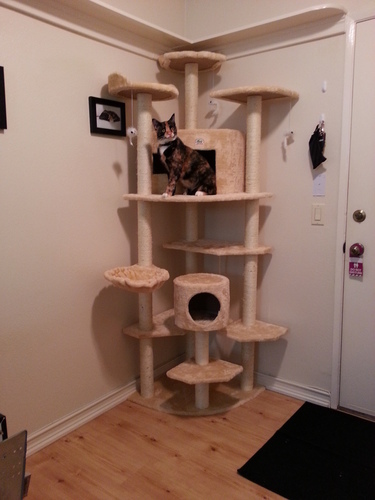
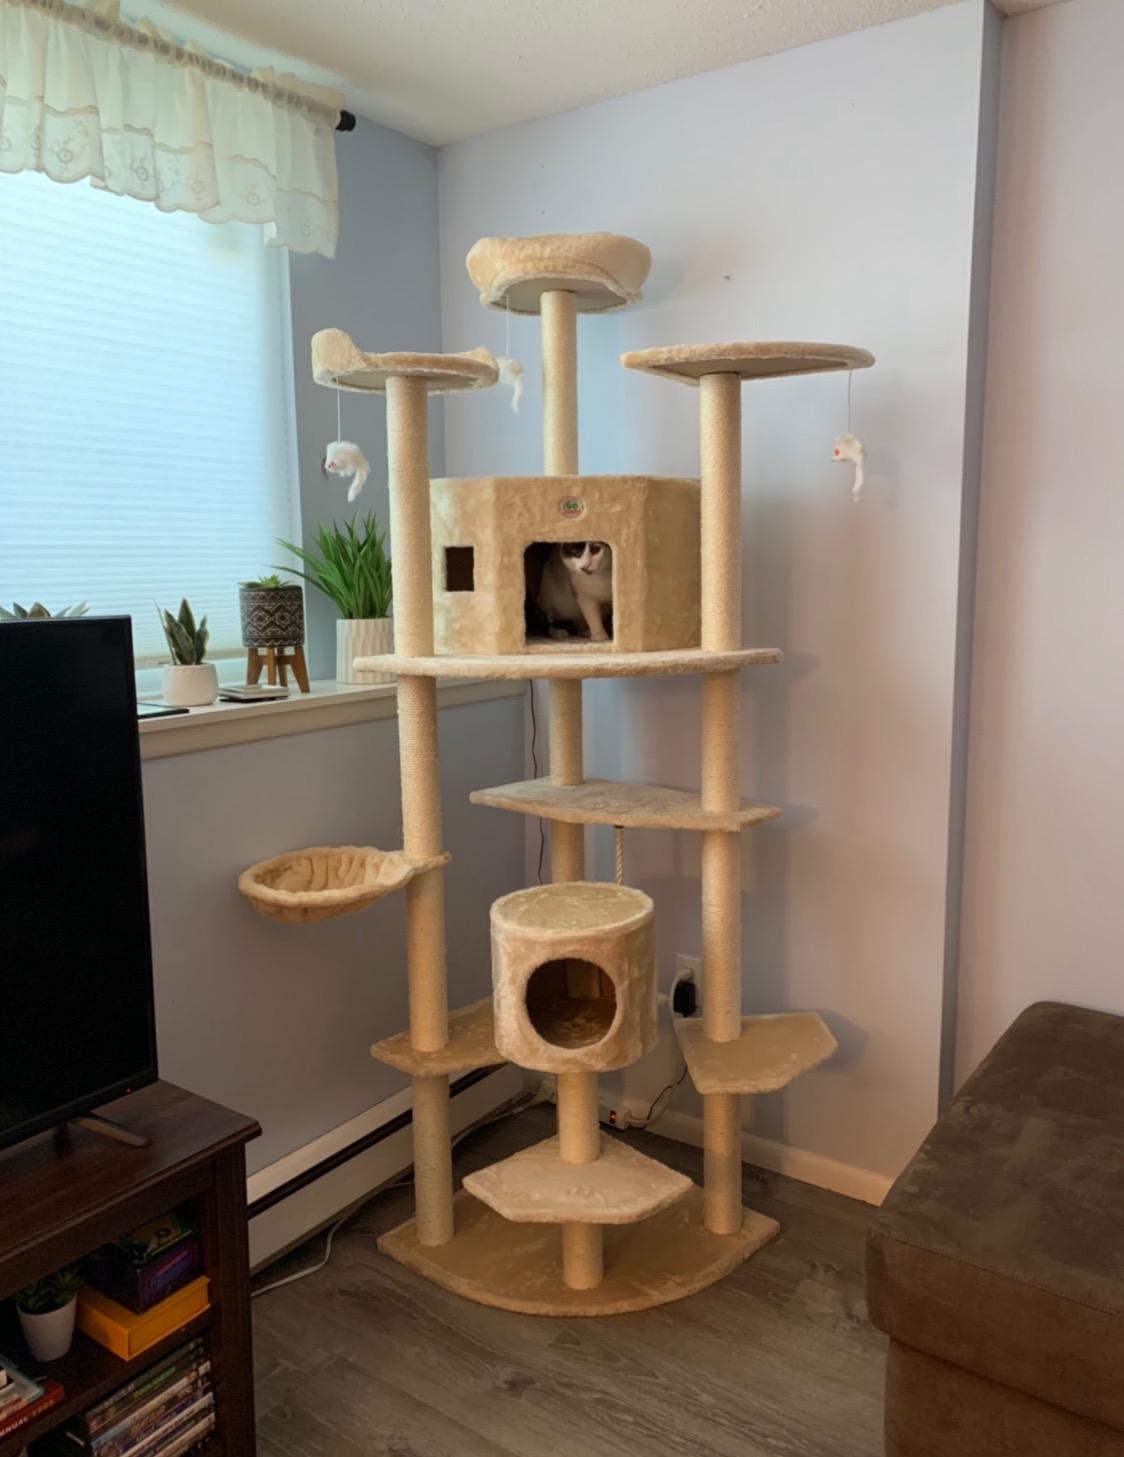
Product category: items_cat tree
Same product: yes